Donanemab

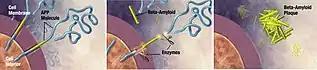
Enzymes act on the APP (Amyloid precursor protein) and cut it into fragments of protein, one of which is called beta-amyloid and its crucial in the formation of senile plaques in Alzheimer. Image created in 2008.

The efficacy of donanemab was evaluated in a double-blind, placebo-controlled, parallel-group study (study 1, NCT04437511/TRAILBLAZER-ALZ 2) in participants with Alzheimer’s disease. The participants had confirmed presence of amyloid pathology and mild cognitive impairment or mild dementia stage of disease. 1736 participants were randomized 1:1 to receive 700 mg donanemab every four weeks for the first three doses, and then 1400 mg every four weeks (N = 860) or placebo (N = 876) for a total of up to 72 weeks. The treatment was switched to placebo based on a pre-specified reduction in amyloid levels measured by positron emission tomography (PET) at weeks 24, 52, and 76.